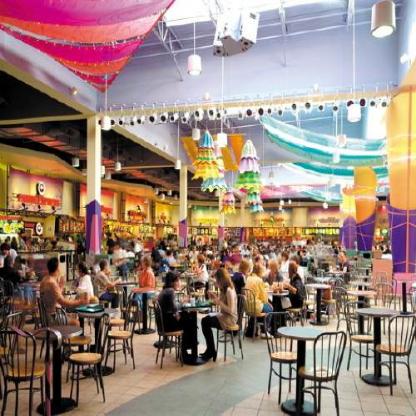
Scene: Indoor